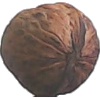
Label: walnut